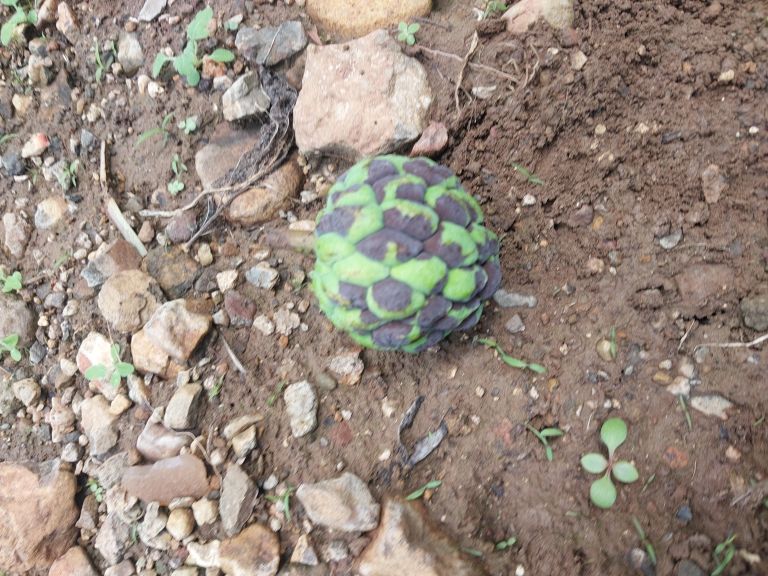
Disease label: Diplodia Rot